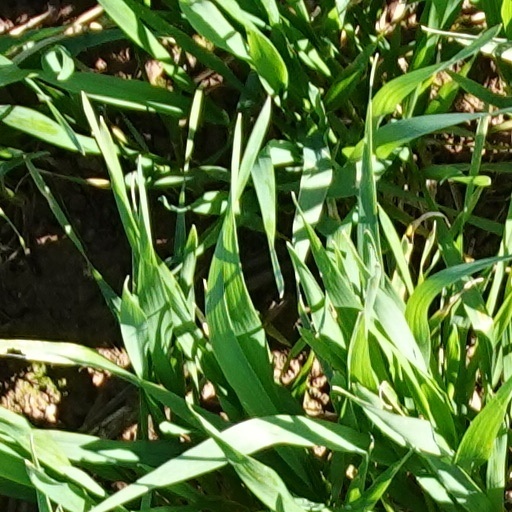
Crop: wheat